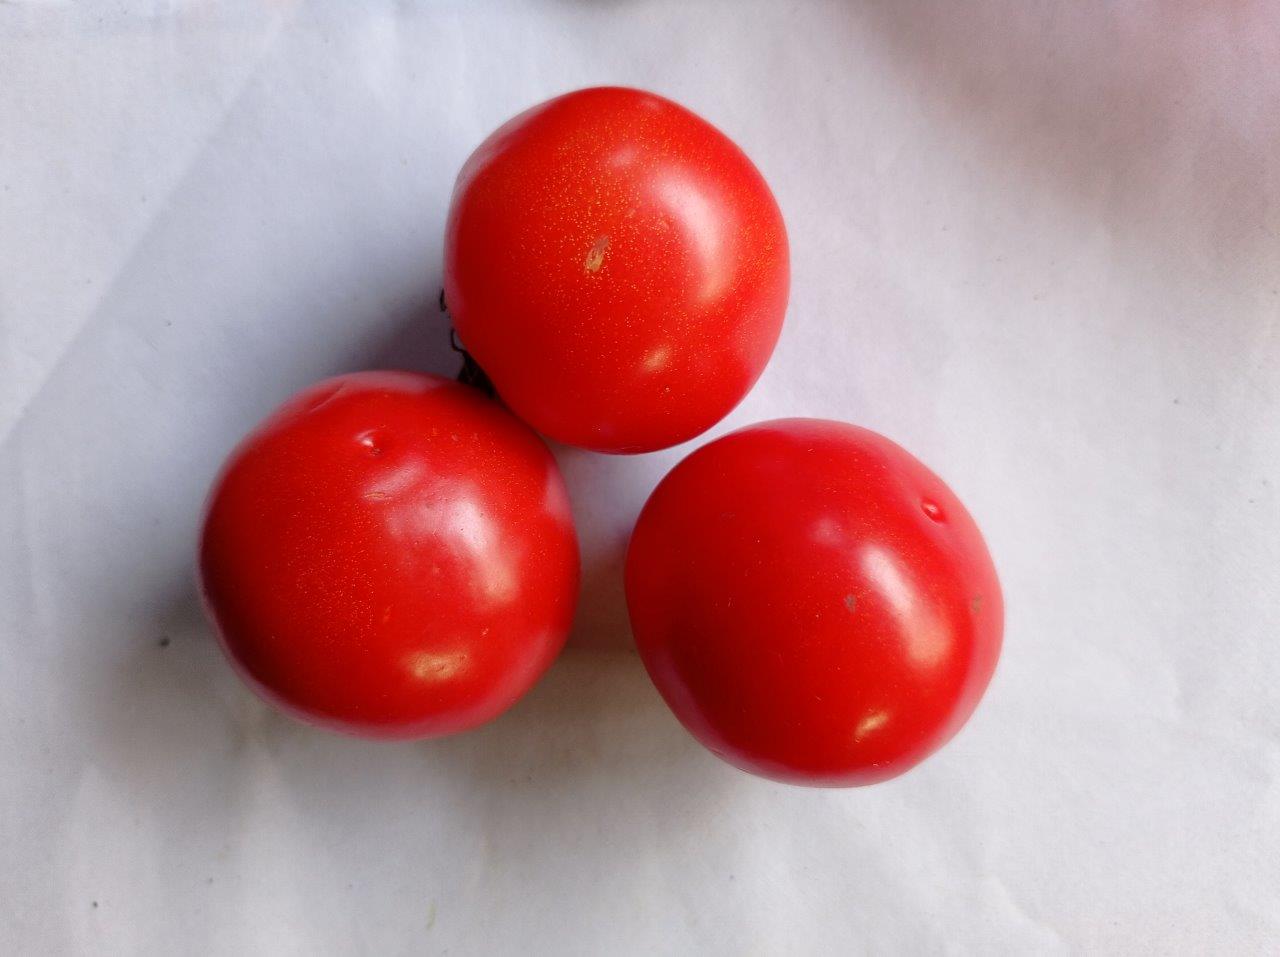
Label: Fresh